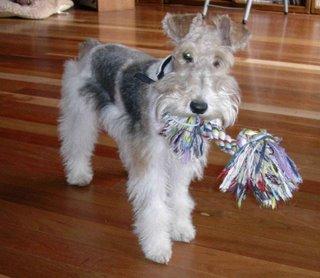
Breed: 226-n000057-wire_haired_fox_terrier